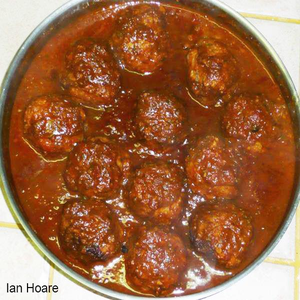
Dish: kofta